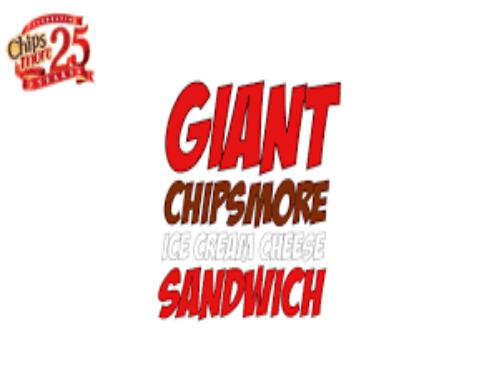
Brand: Chipsmore
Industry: Food